List of Jurchen inscriptions

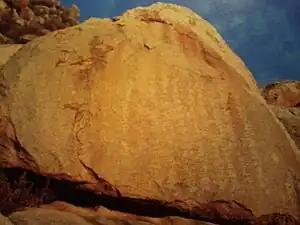
Rock inscription in Jurchen dated 1196 at Serven Khaalga, Bayankhutag, Mongolia. The inscription relates to Genghis Khan's alliance with the Jin against the Tatars.

The list of Jurchen inscriptions comprises a list of the corpus of known inscriptions written in the Jurchen language using the Jurchen script. There are ten monumental inscriptions, mostly dating to the Jin dynasty (1115–1234), but the latest monument dates to the early Ming Dynasty (1413). There are also a number of short Jurchen inscriptions on portable artefacts such as mirrors, seals and paiza. In contrast with inscriptions in Khitan scripts, there are no known examples of stone-inscribed epitaphs in the Jurchen script.